Virgin Australia

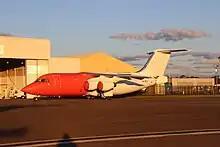
One of ASL Airlines' British Aerospace 146 cargo freighters that formerly operated for Virgin Australia

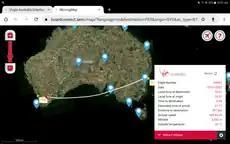
Virgin Australia's moving map showcasing a flight path from Sydney to Perth

In November 2006, Virgin Blue announced plans to purchase eleven Embraer E190 and three Embraer E170 aircraft with options for six more E-jets, which later became orders for an additional three E170s and three E190s. In February 2008, a further four E190 aircraft were ordered, leaving six options and ten purchase rights. Virgin Blue received its first Embraer E170 in early September 2007 at a special ceremony at the Embraer plant in Sao Jose dos Campos. A revised logo was introduced on the tail, bringing the Virgin Blue brand into line with the logos of other Virgin-branded companies.